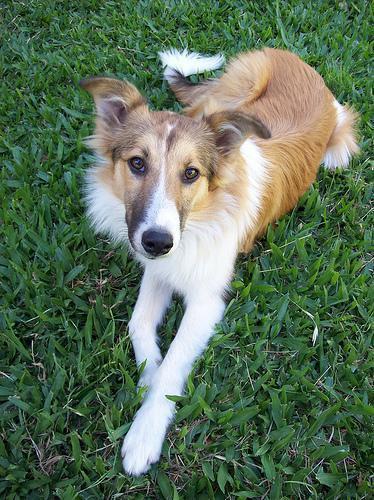
collie